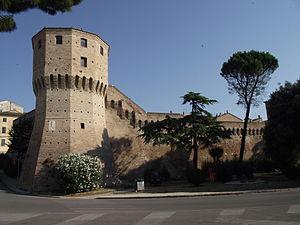
Jesi, Tour du Midi, Baccio Pontelli, 1454
Jesi est une ville italienne de la province d'Ancône dans la région des Marches. Jesi est actuellement la troisième ville la plus peuplée de la province, après Ancône et Senigallia.